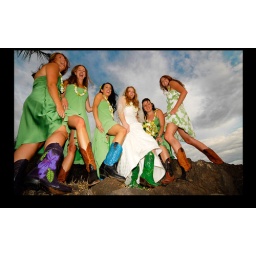
Cowgirls celebrate at the WOW beach house in Maui as hurricane is 25 miles off Big Island.